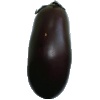
Label: Eggplant 1